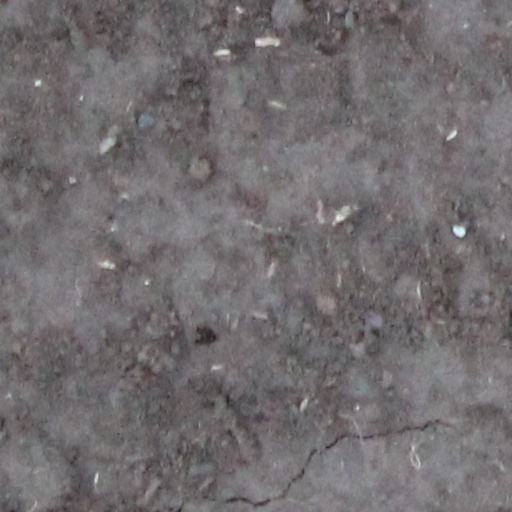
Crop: wheat